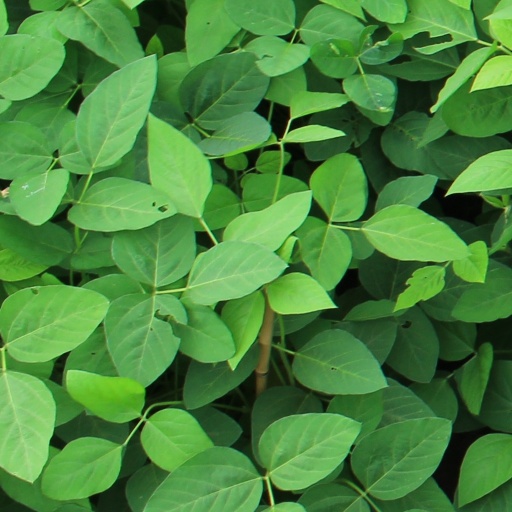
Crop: soybean